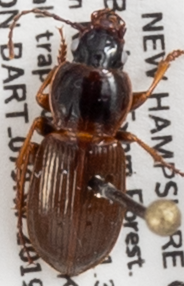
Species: Pterostichus pensylvanicus
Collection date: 2019-10-02
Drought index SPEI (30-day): -1.69
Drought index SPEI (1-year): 0.9
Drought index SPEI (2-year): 0.71